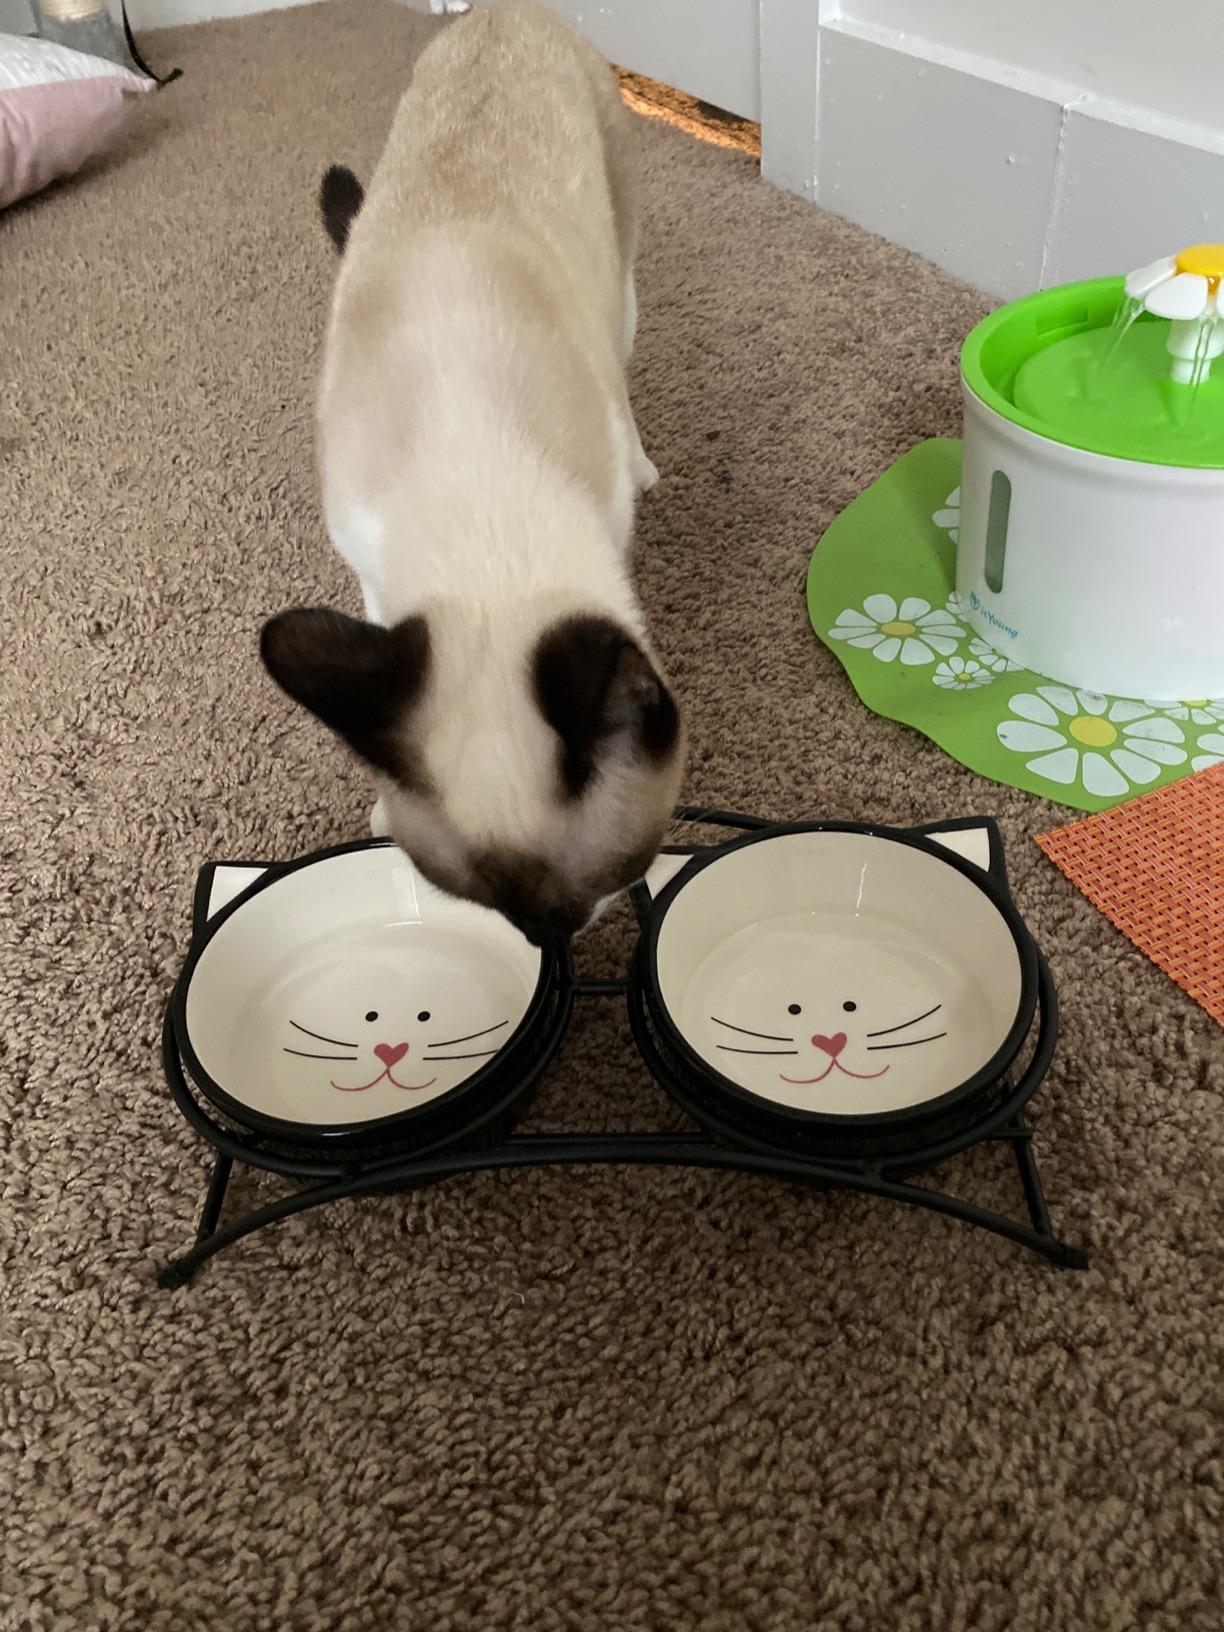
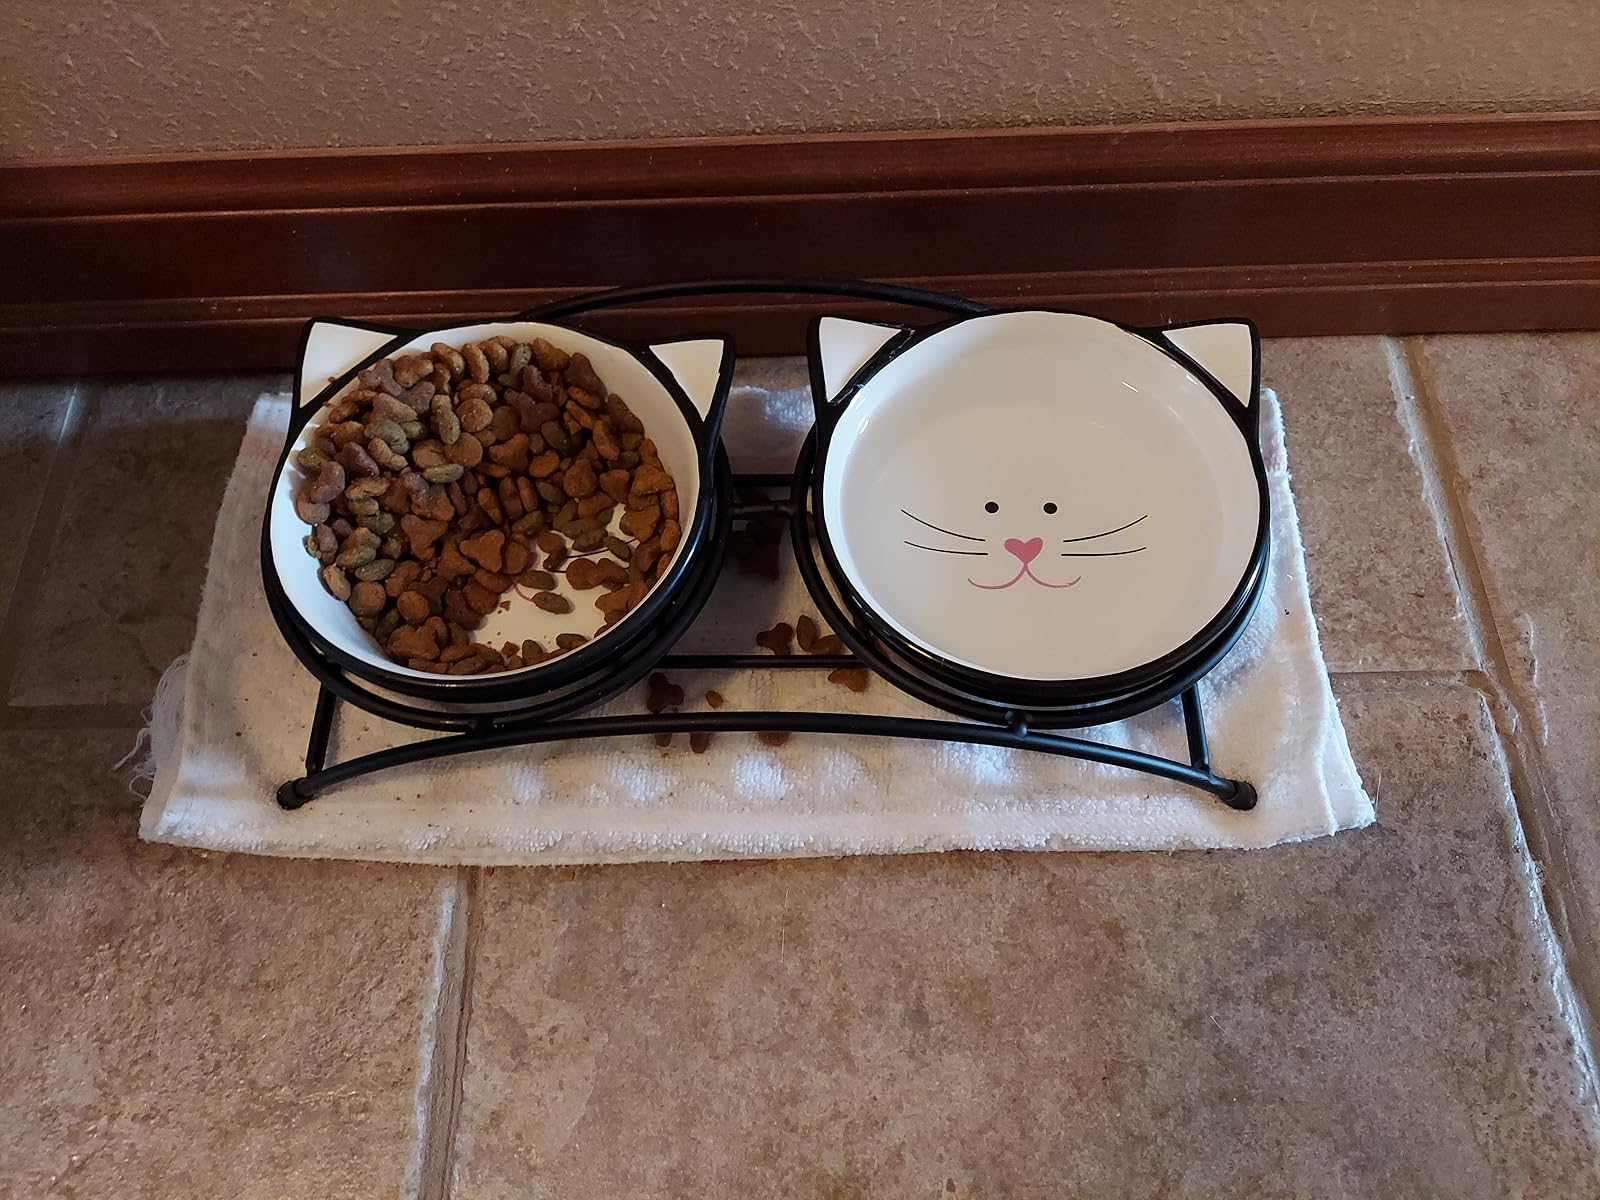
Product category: items_bowl
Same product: yes